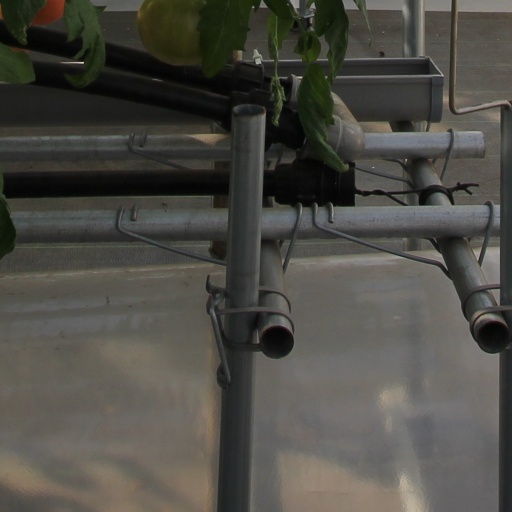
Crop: tomato